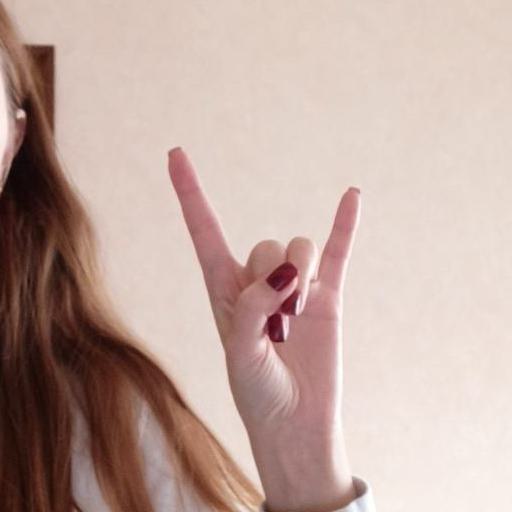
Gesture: rock